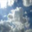
Label: cloud